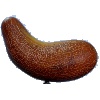
Label: Cucumber Ripe 1